DWOW

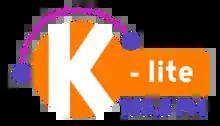
K-Lite logo from 2022 to 2023

In May 2022, K-Lite launched its TV simulcast channel on Planet Cable; it later became available as a digital subchannel of ALLTV. It also marked the return of one of its original jocks, Jaybee Jariol.